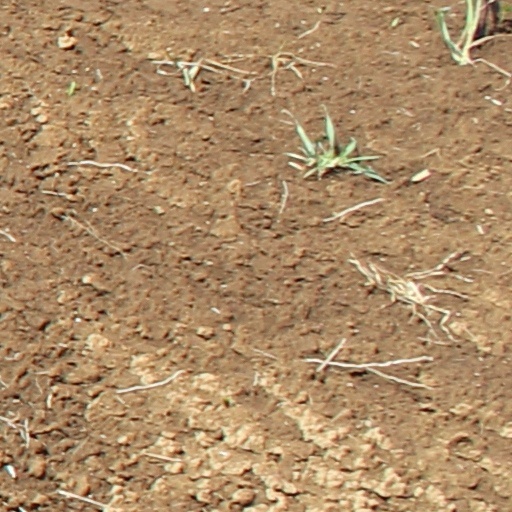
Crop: wheat